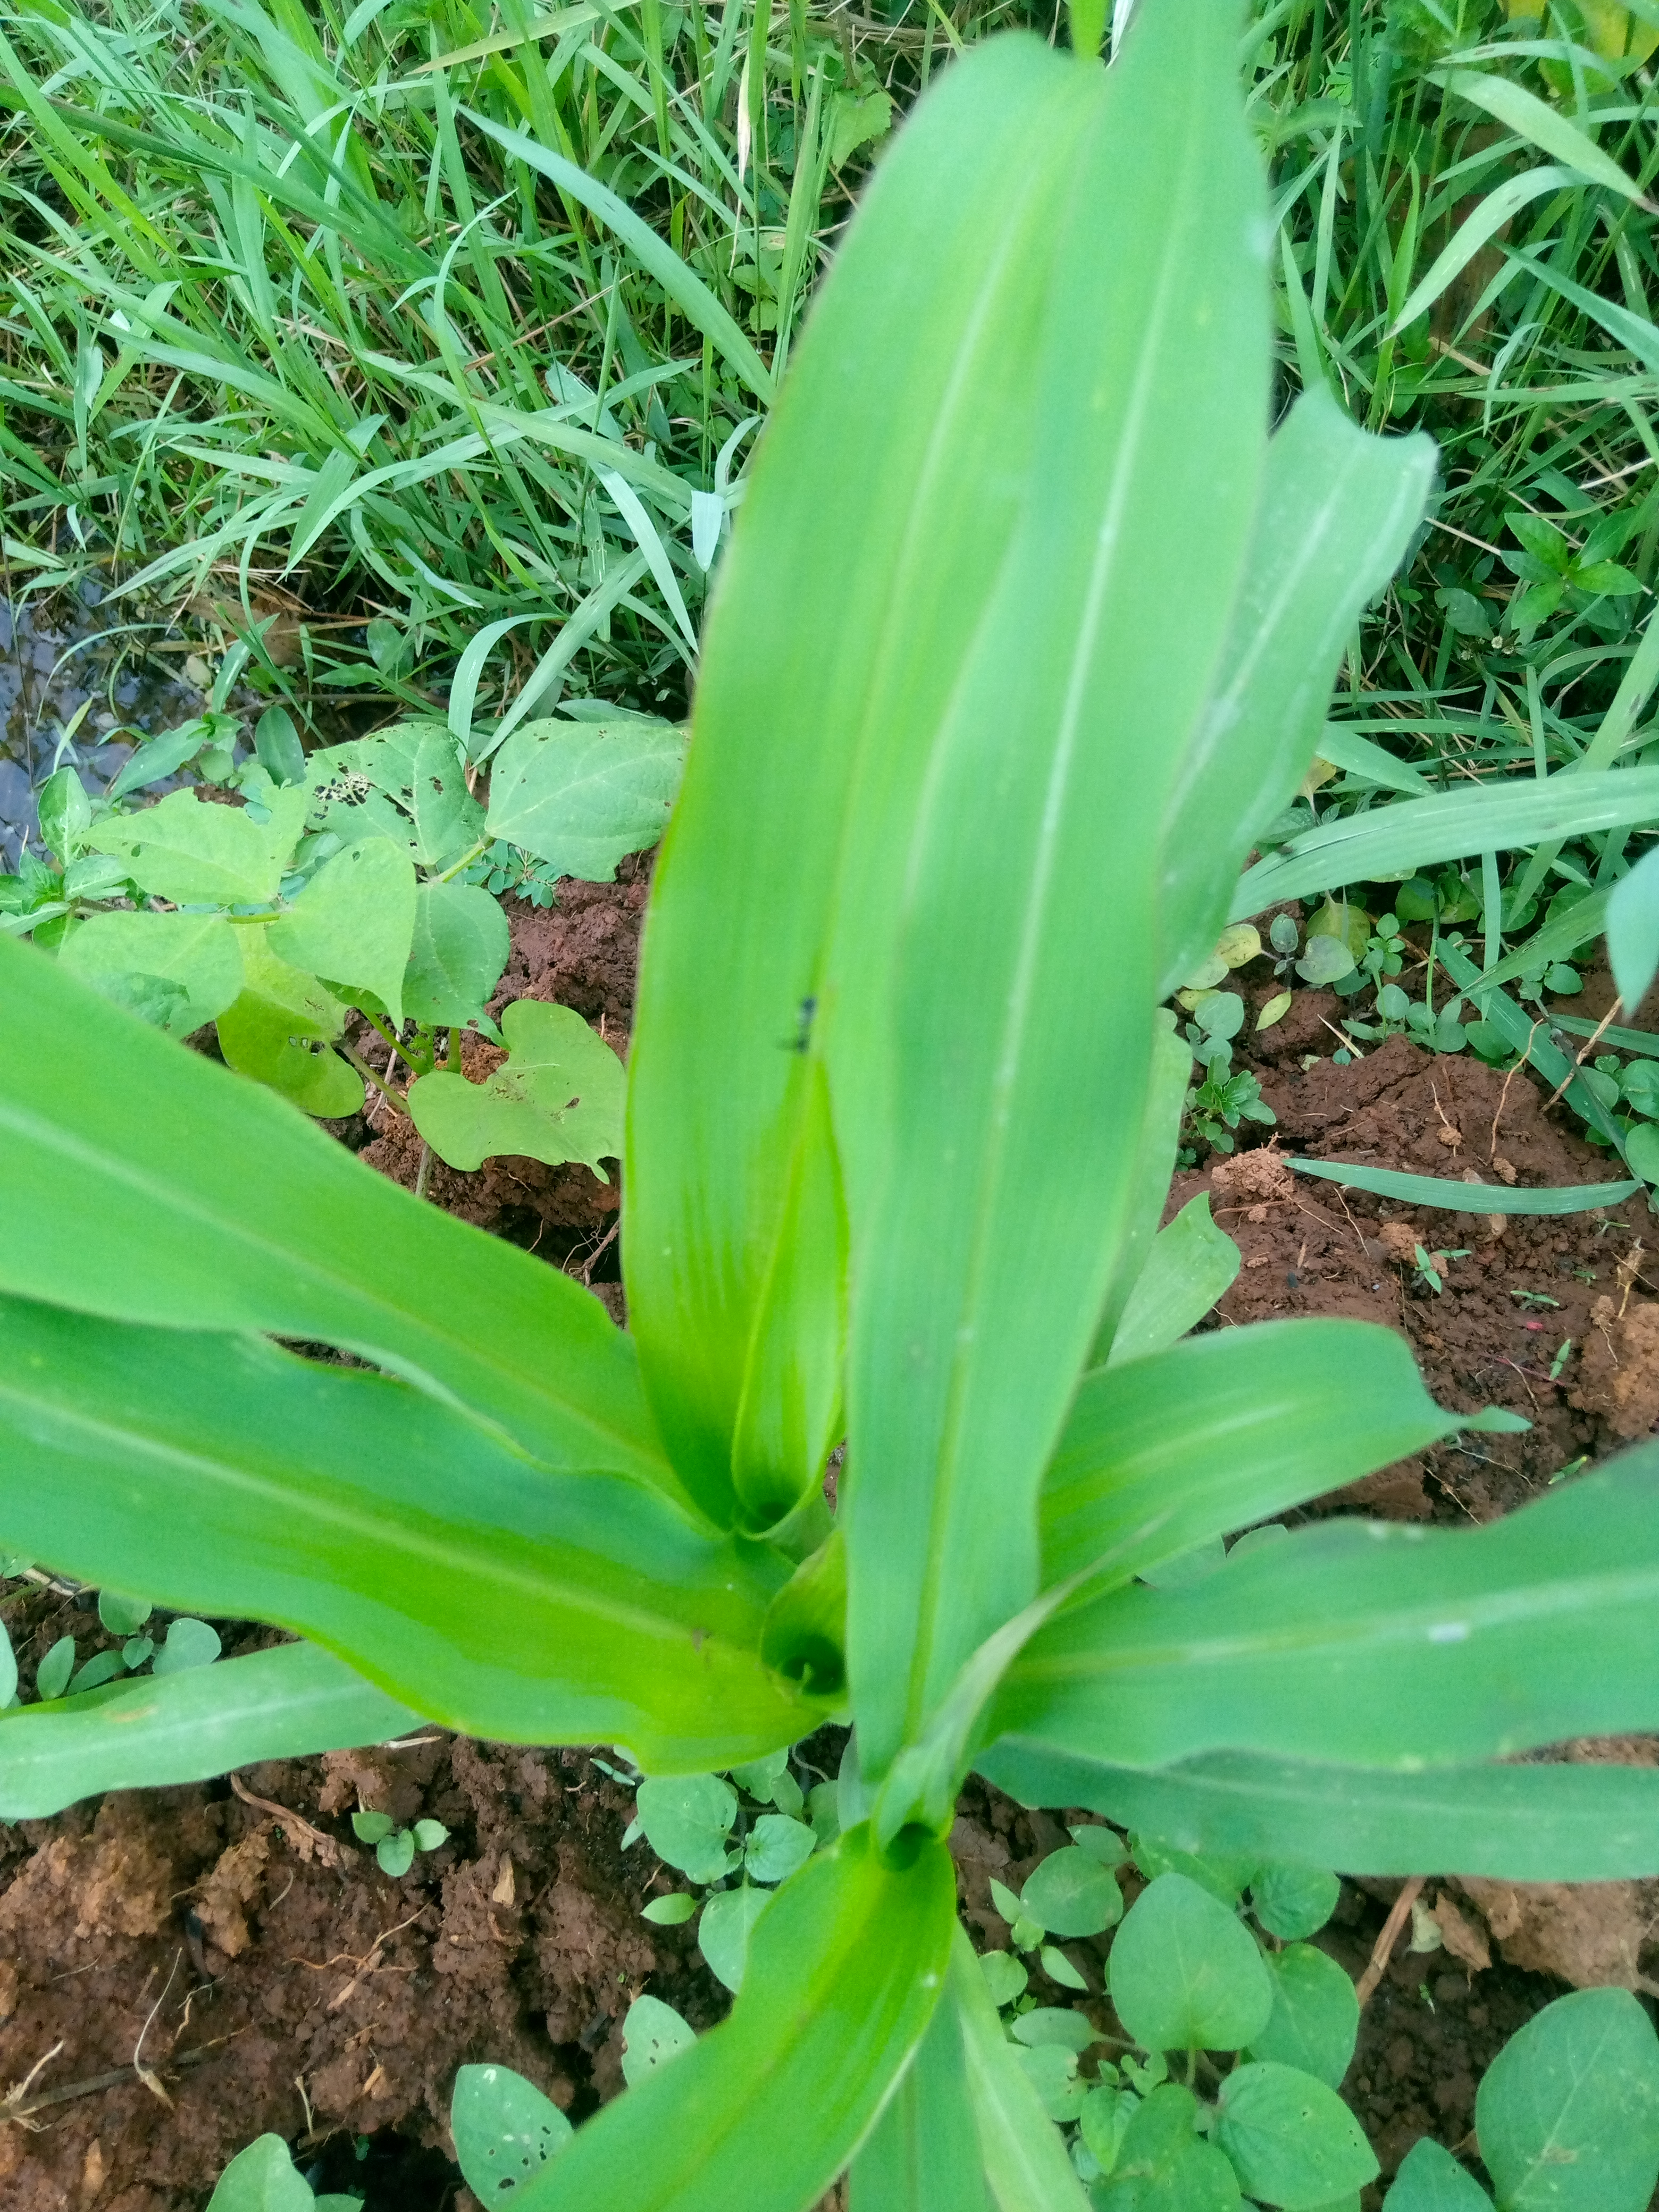
Label: spodoptera_frugiperda